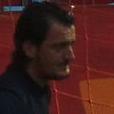
Age: 23